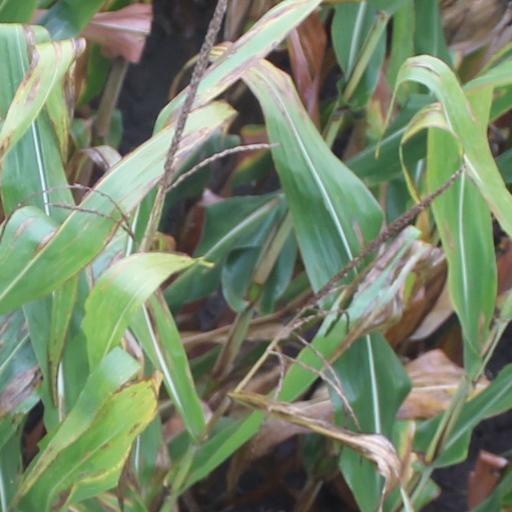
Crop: maize; corn